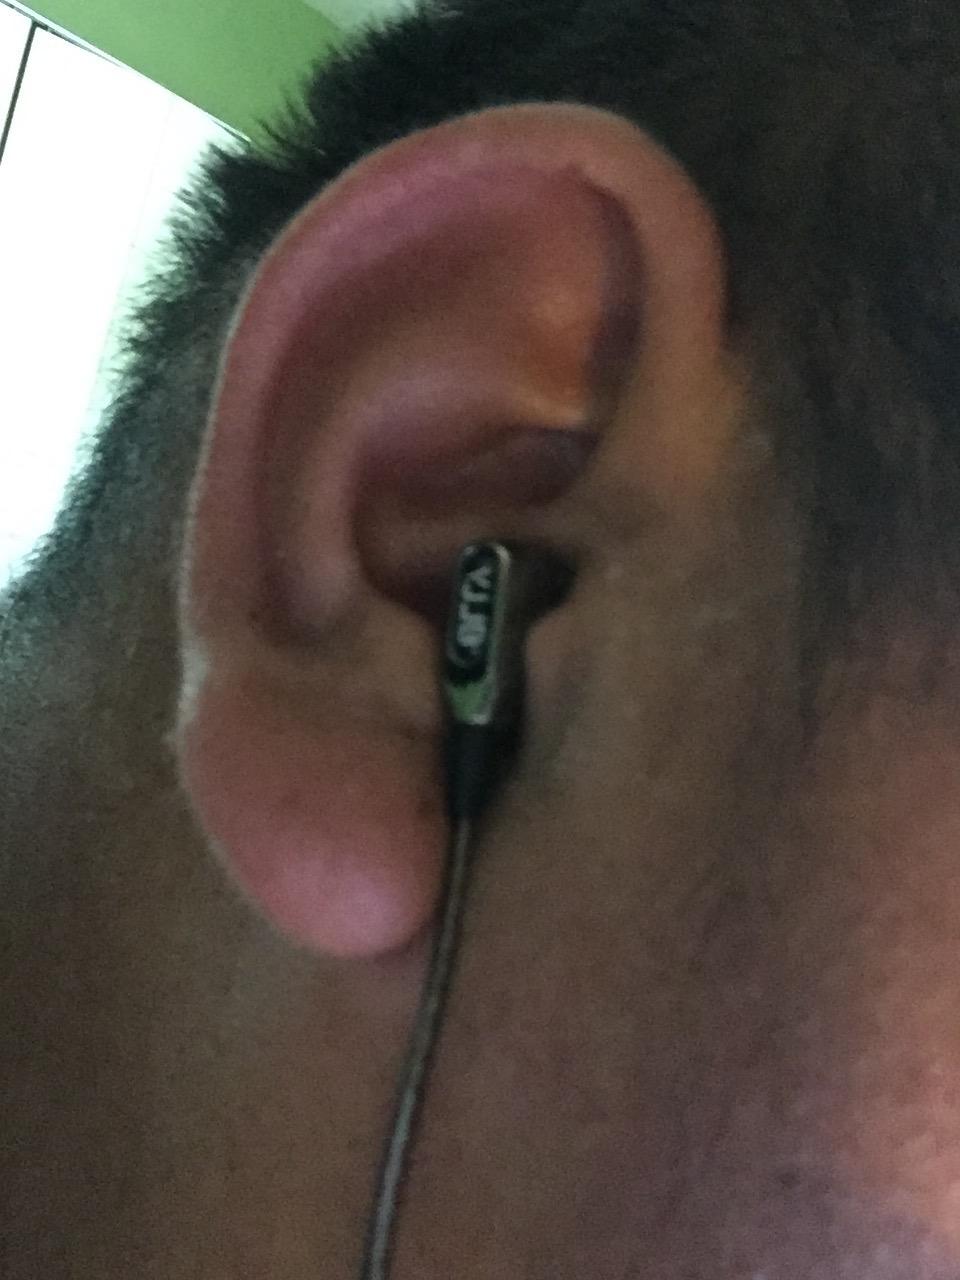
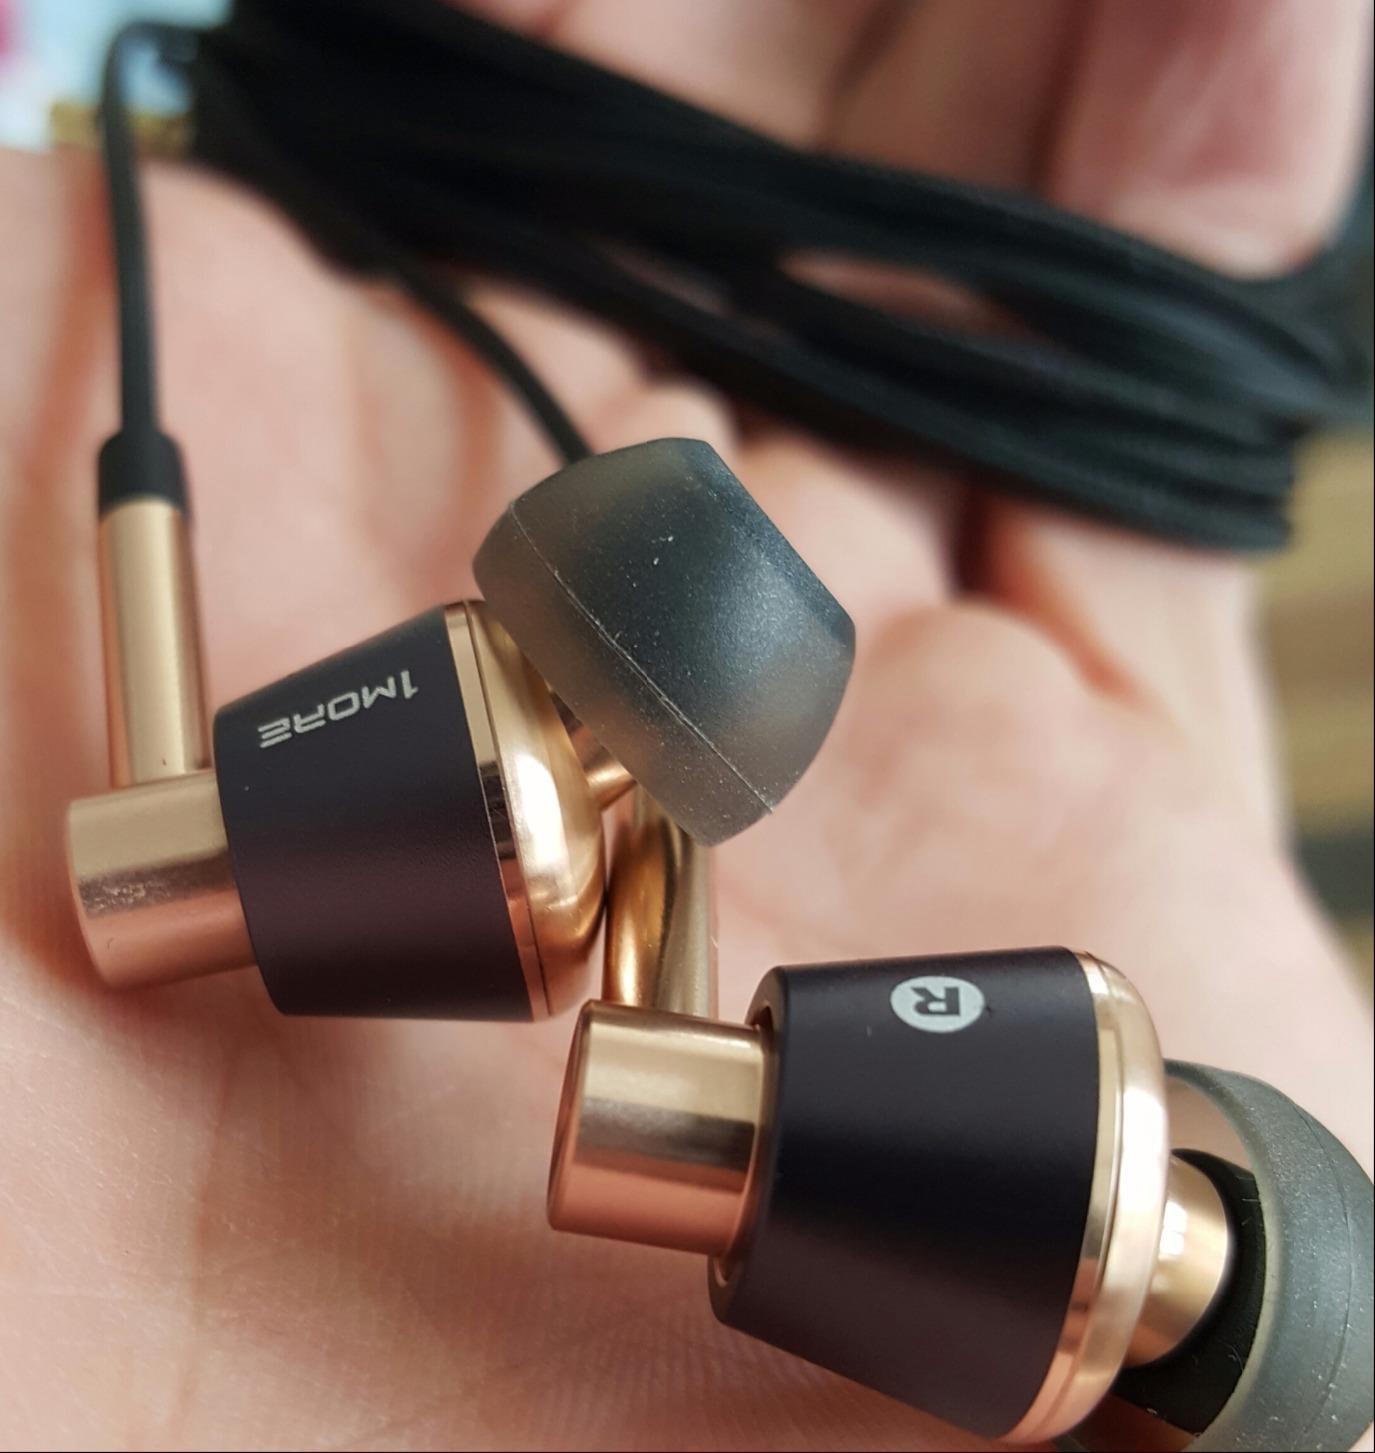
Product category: headphones
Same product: no